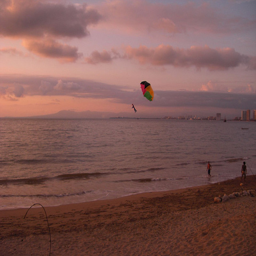
A skydiver falls into the water as a couple plays on the beach.
A person para sailing in the ocean with a person fishing from the shore.
Someone over the ocean connected to a parachute while people are on the beach.
The ocean at sun set with someone sky diving .
Someone flying a kite over the ocean